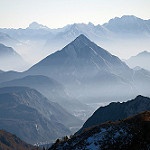
Scene: Outdoor